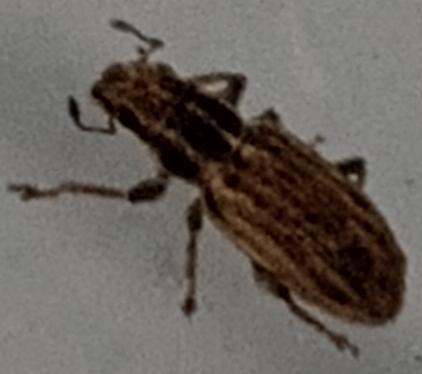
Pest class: pea_leaf_weevil